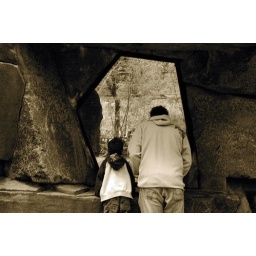
A father and son look out over a window made from rocks.